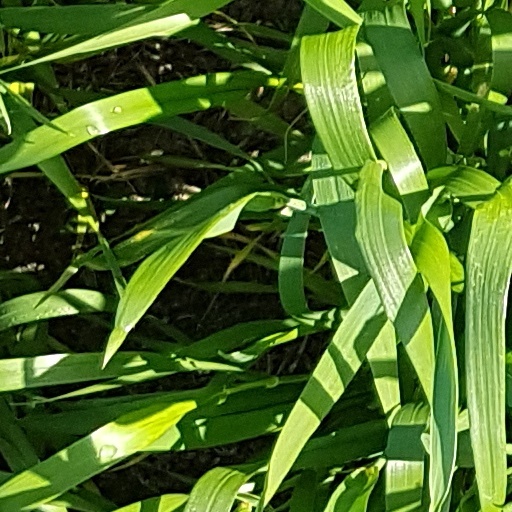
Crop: wheat